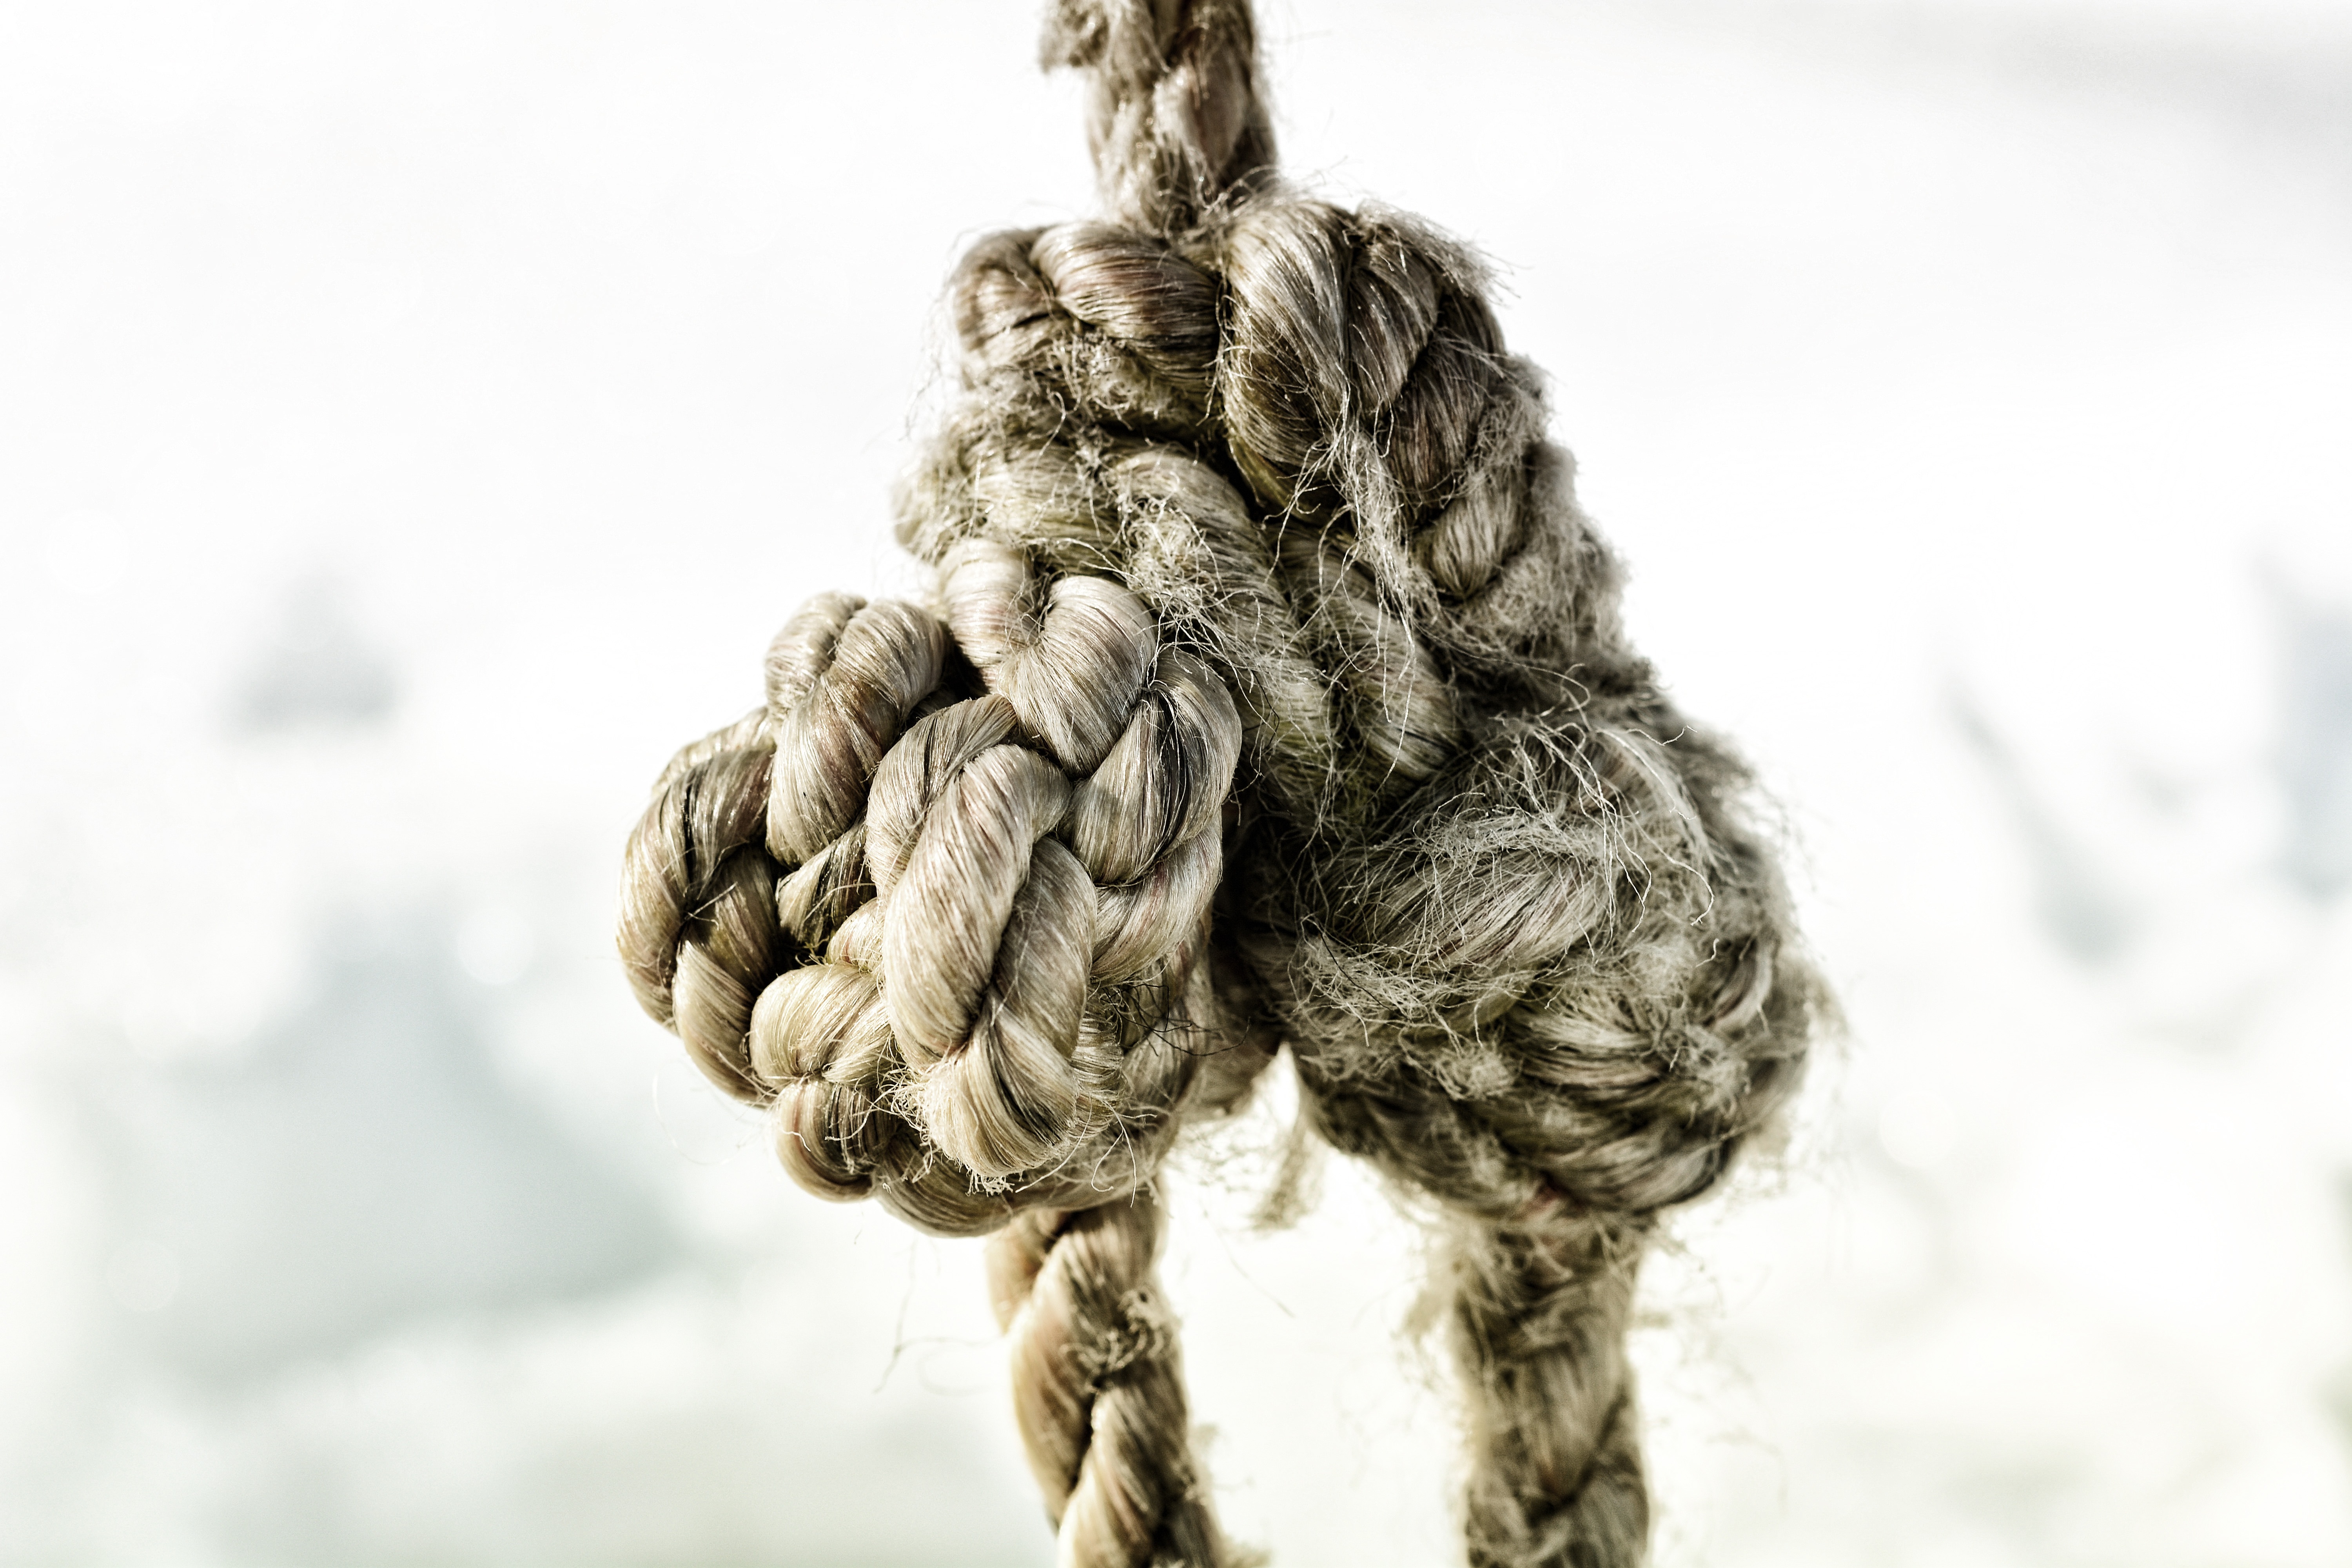
dew, hair, fur, close, material, hairstyle, close up, knitting, textile, sculpture, organ, knot, woven, knotted, siel, fur clothing